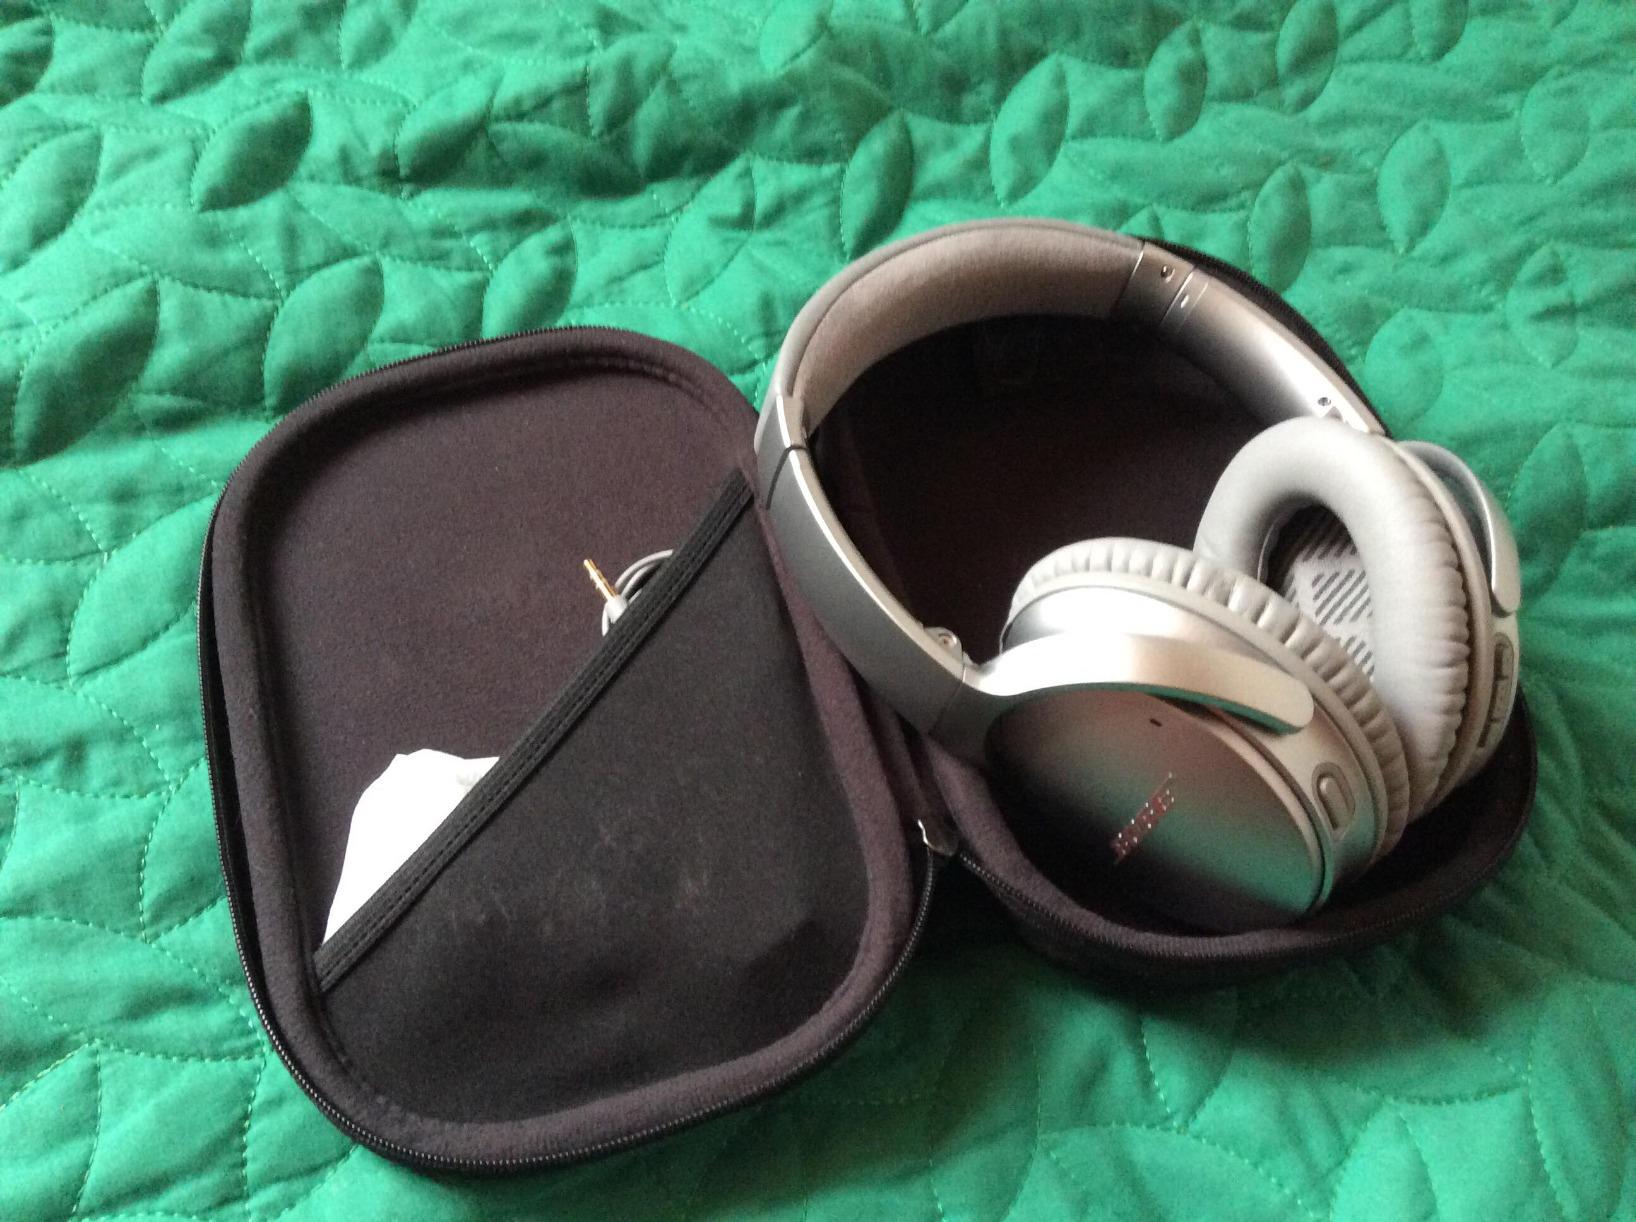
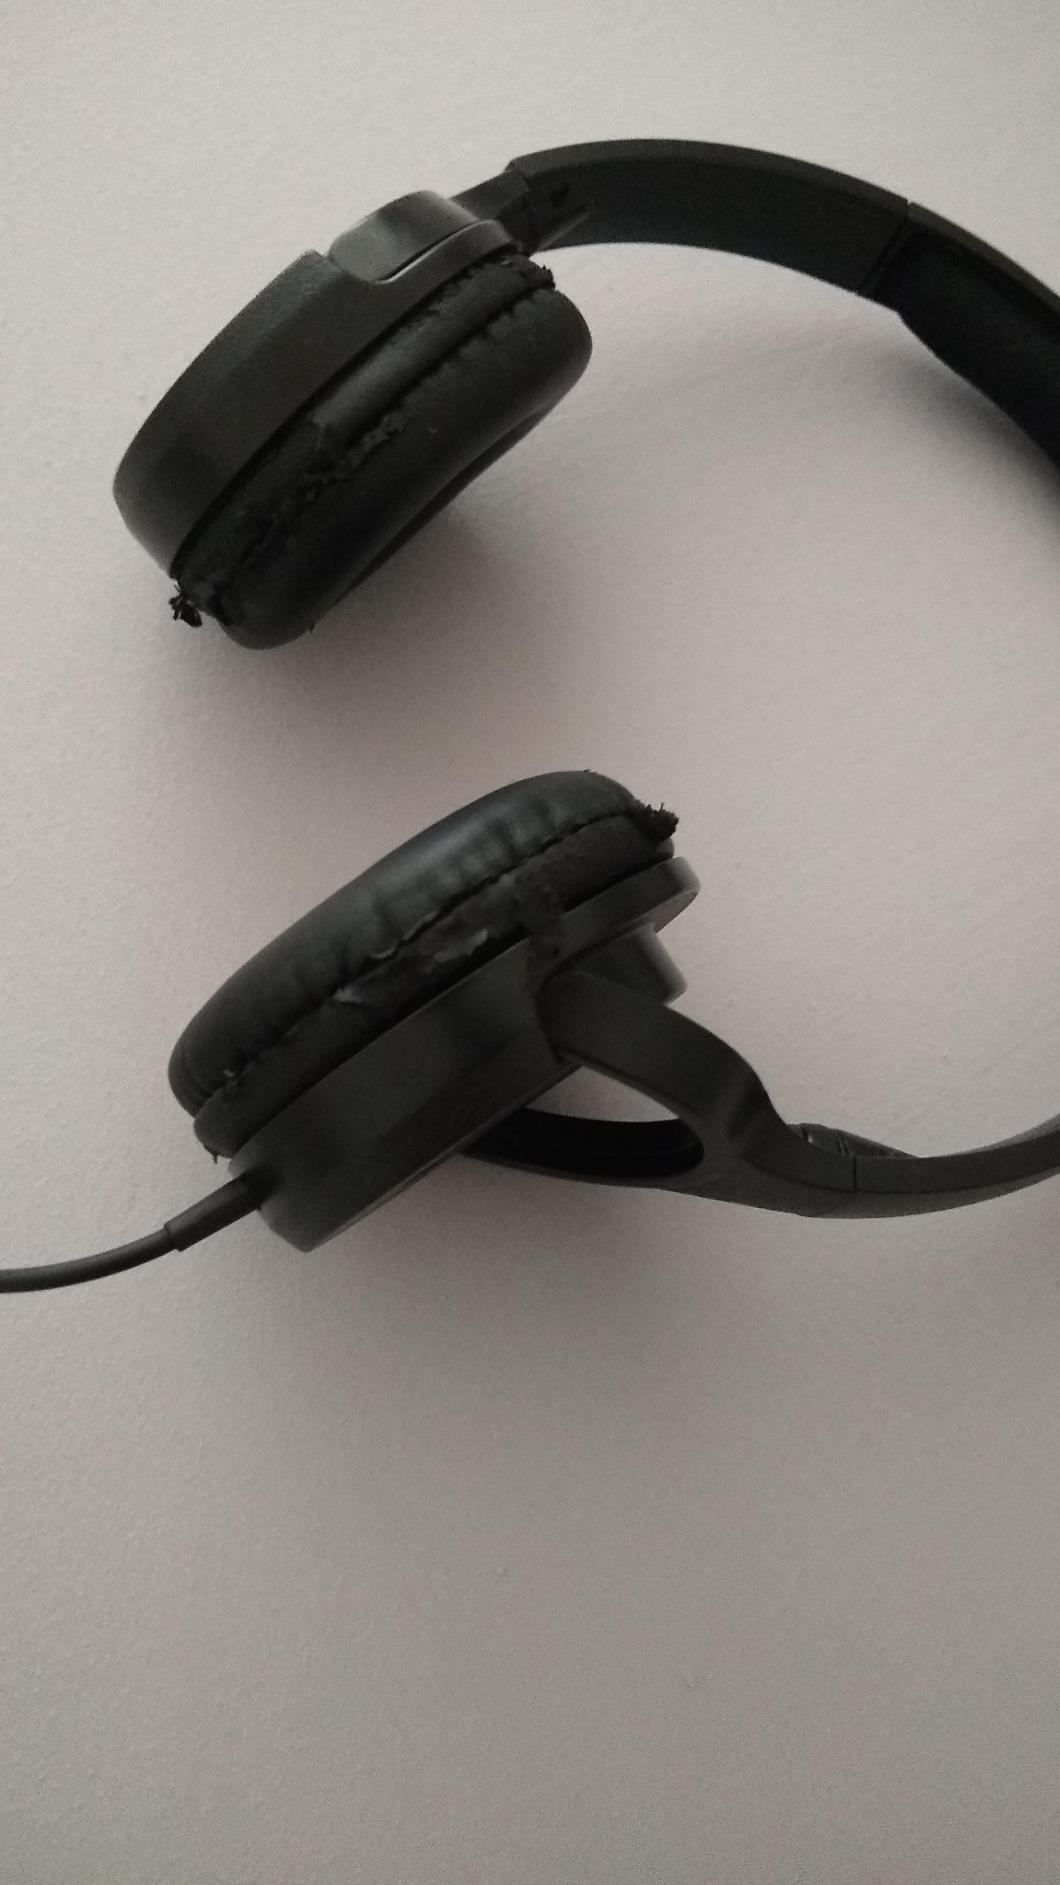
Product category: headphones
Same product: no